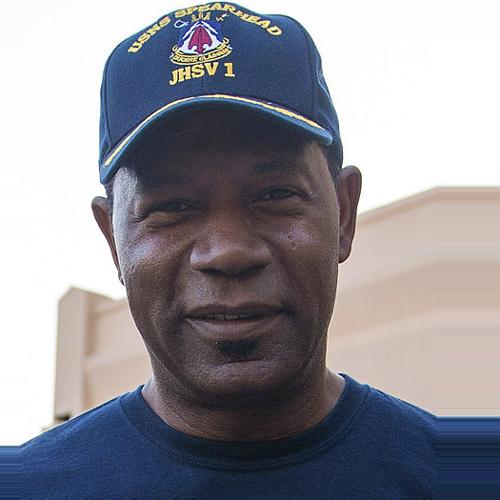
Age: 60